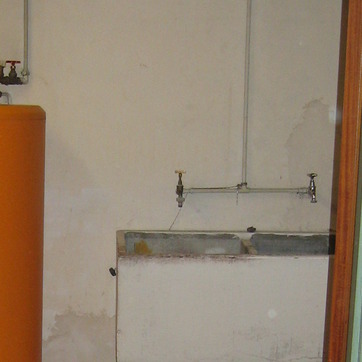
Material: metal